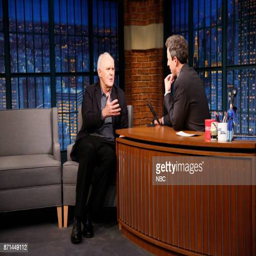
actor talks with comedian during an interview